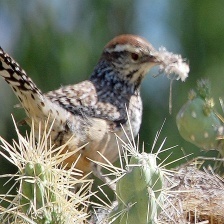
Species: CACTUS WREN
Scientific name: CAMPYLORHYNCHUS BRUNNEICAPILLUS